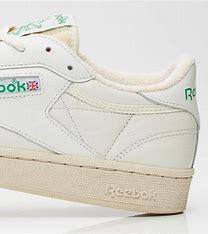
Brand: Reebok
Model: Club C